Christiansborg Palace

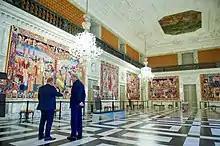
"The Great Hall" with Bjørn Nørgaard's tapestries.

Facing the Palace Square is the oval "Throne Room" (Tronsalen) where foreign ambassadors present their credentials to King Frederik X. The Throne Room gives access to the balcony where the Danish monarchs are proclaimed. The Throne Room is decorated with a large ceiling painting by Kræsten Iversen, depicting how the Danish flag, Dannebrog, fell from the sky in Estonia in 1219.